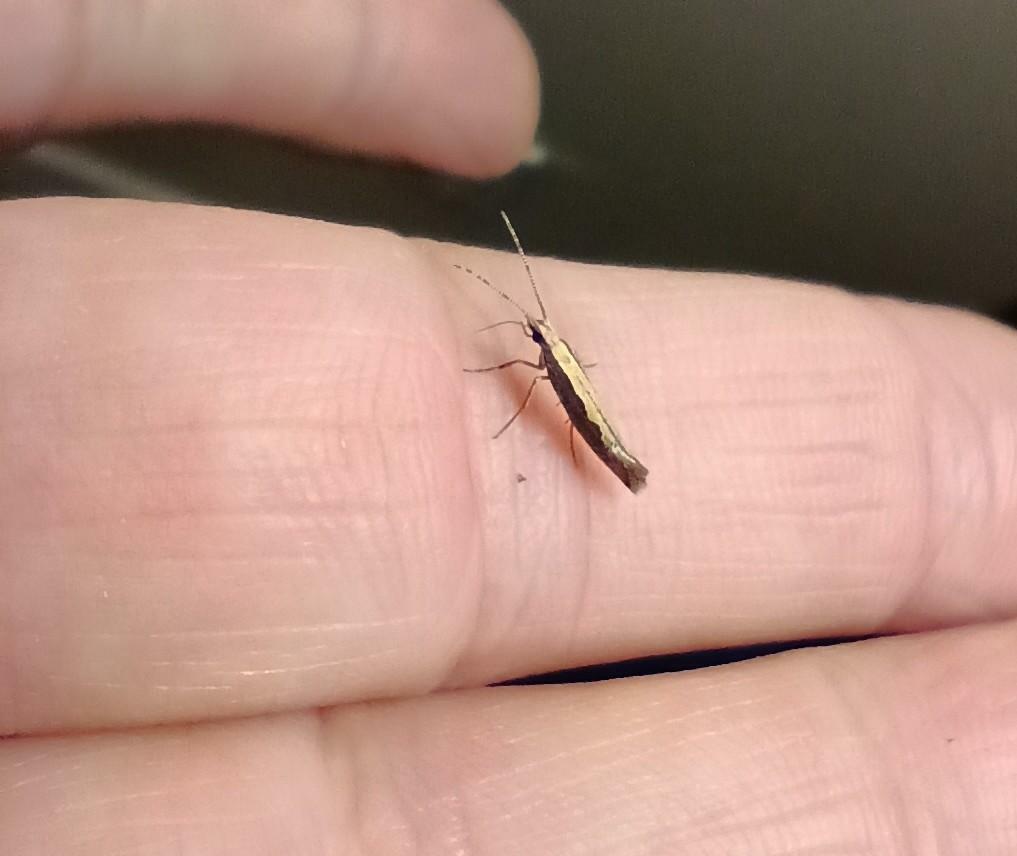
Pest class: diamondback_moth